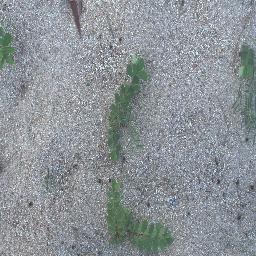
Label: negative